Municipal police (Italy)

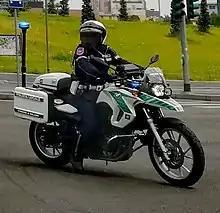
Polizia Locale of Milan motorbike.

The "Polizia Locale" and "Polizia Municipale" are law enforcement agencies operating under the authority of Italian local governments (comuni), and mostly act under the directives of the mayor's office. The jurisdiction of municipal police is generally restricted to a designated area that encompasses one or more cities and villages.
Their duties include enforcing national and local laws, investigating minor offenses, issuing local licenses and permits, and regulating traffic. They also cooperate with national police forces for local crime prevention and community policing. They can also be assigned judicial police functions, acting under the authority of the Prosecutor's Office. Additional tasks include environmental and wildlife protection, civil protection, and ceremonial duties.